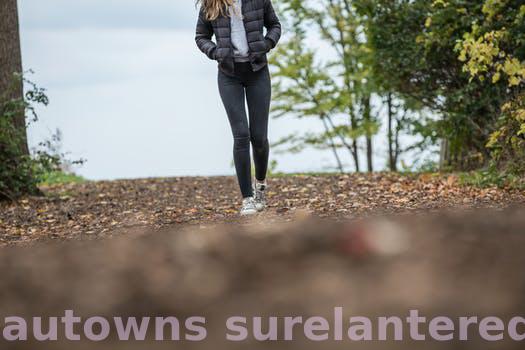
Label: Watermark